Platonism

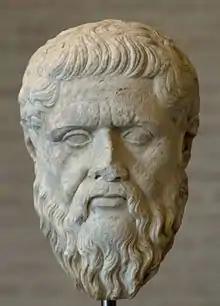
Head of Plato, Roman copy. The original was exhibited at the Academy after the death of the philosopher (348/347 BC).

Platonism is the philosophy of Plato and philosophical systems closely derived from it, though contemporary Platonists do not necessarily accept all doctrines of Plato. Platonism has had a profound effect on Western thought. At the most fundamental level, Platonism affirms the existence of abstract objects, which are asserted to exist in a third realm distinct from both the sensible external world and from the internal world of consciousness, and is the opposite of nominalism. This can apply to properties, types, propositions, meanings, numbers, sets, truth values, and so on (see abstract object theory). Philosophers who affirm the existence of abstract objects are sometimes called Platonists; those who deny their existence are sometimes called nominalists. The terms "Platonism" and "nominalism" also have established senses in the history of philosophy. They denote positions that have little to do with the modern notion of an abstract object.